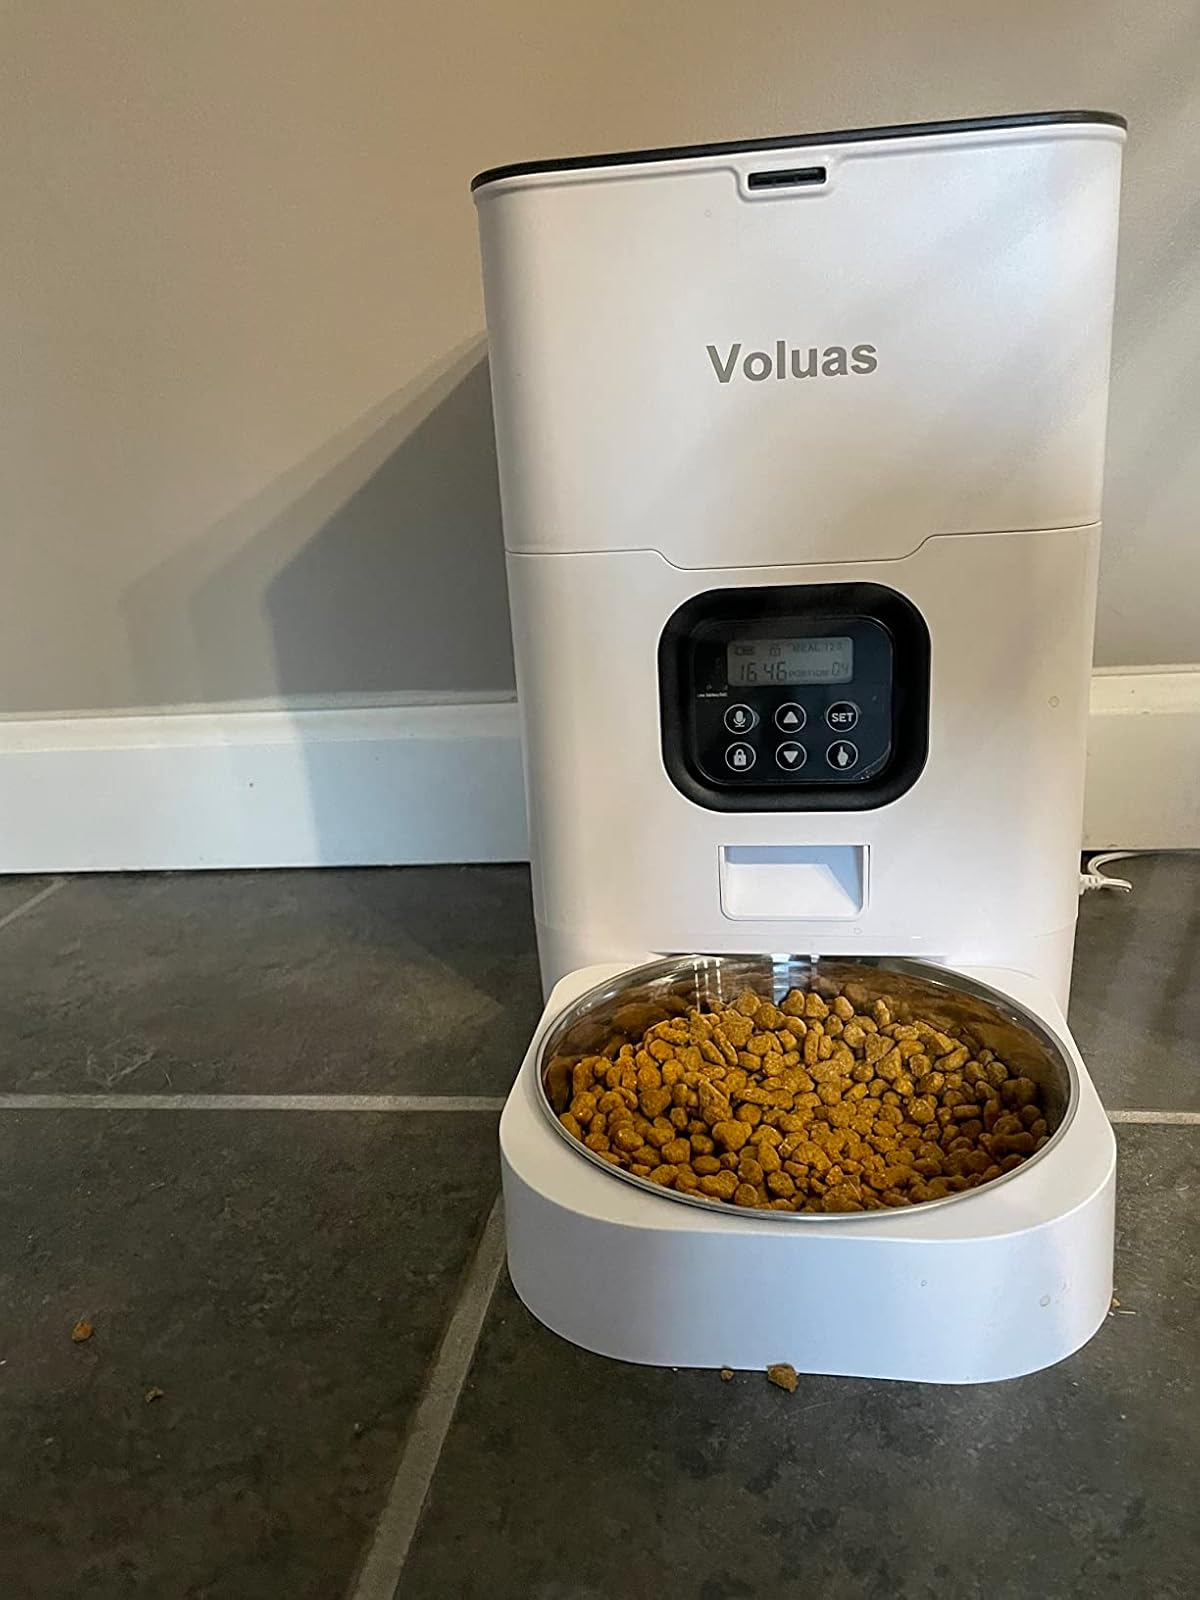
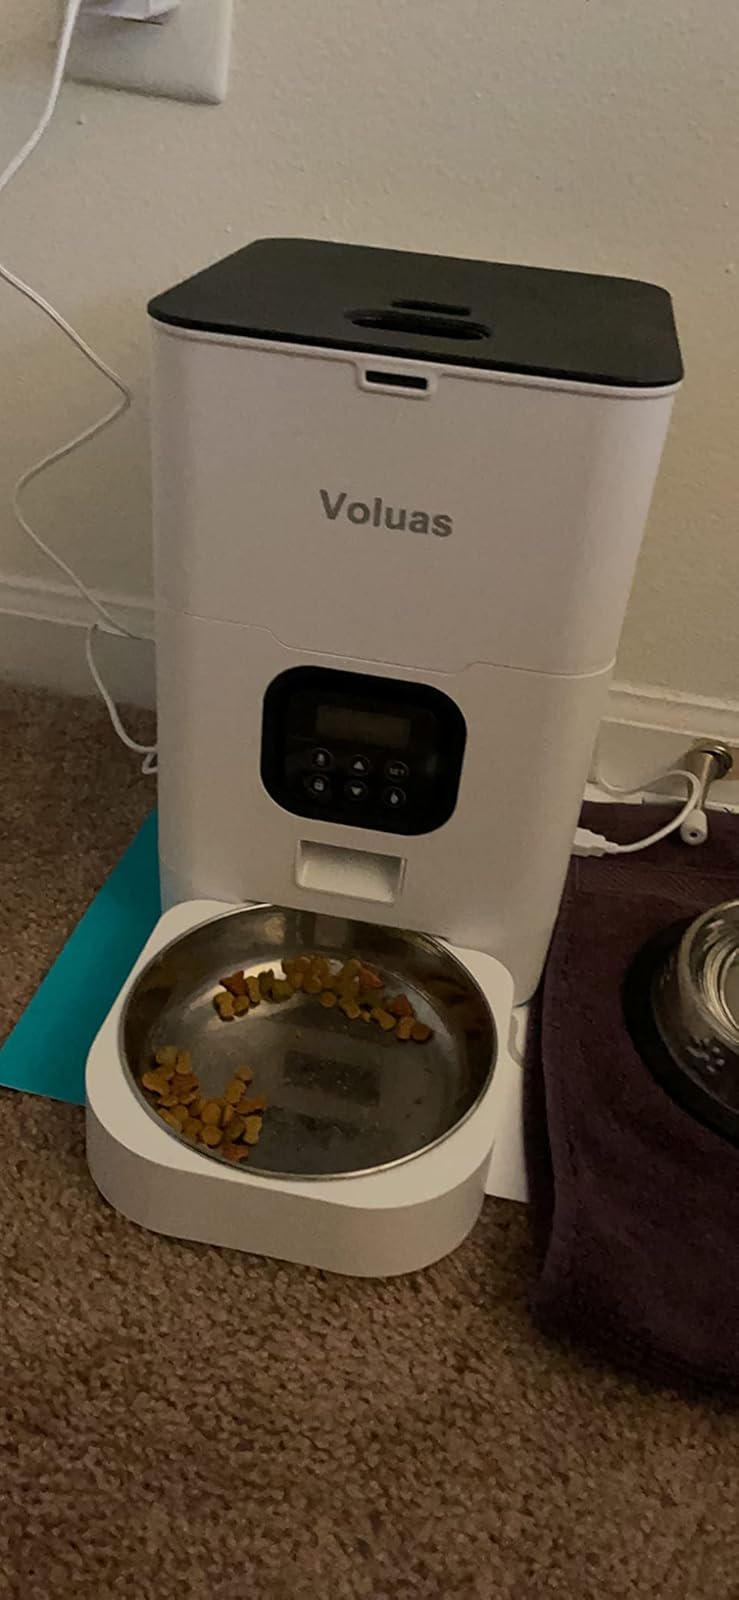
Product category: items_feeder
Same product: yes